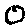
Label: 0